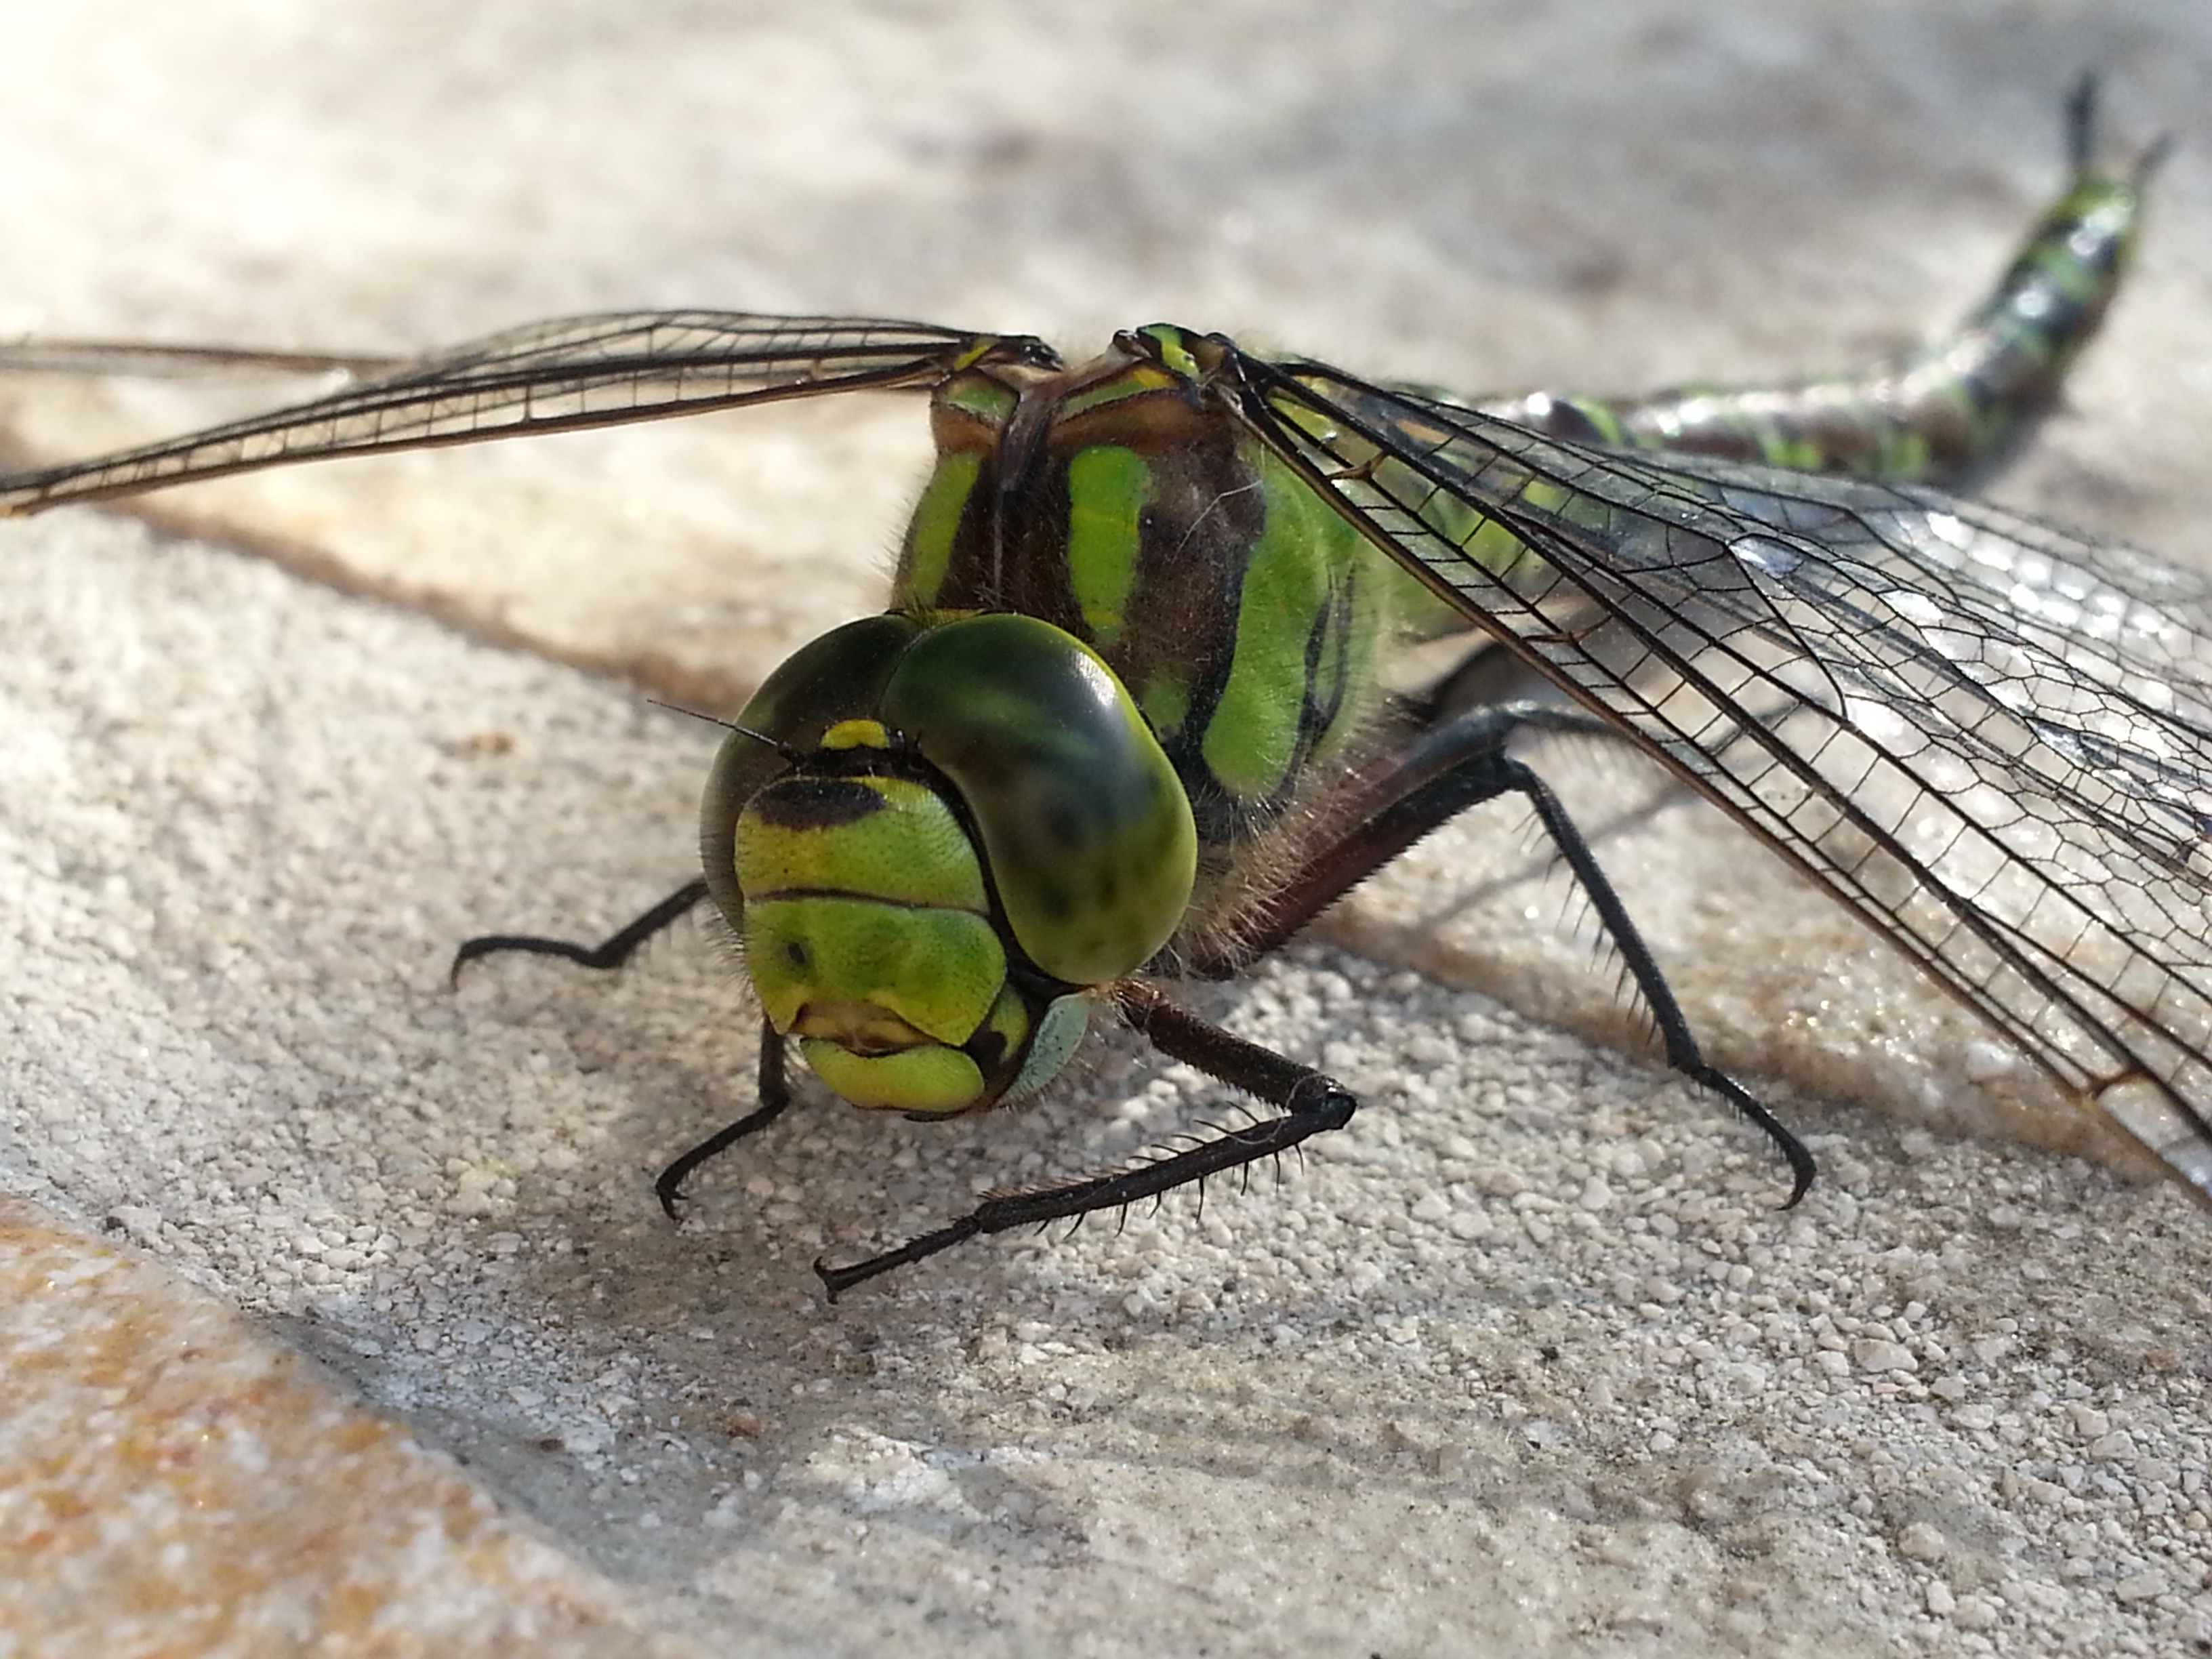
wing, insect, fauna, invertebrate, close up, macro photography, arthropod, net winged insects